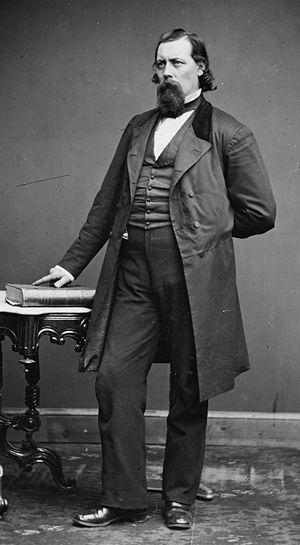
Ward Hill Lamon était un ami de longue date mais aussi le garde du corps du président des États-Unis, Abraham Lincoln qu'il a souvent protégé de son physique imposant. Étant envoyé à Richmond en Virginie, il était fameusement absent du théâtre Ford, le 14 avril 1865, la nuit où Lincoln s'est fait assassiner. Hormis ses activités de protection, Lamon a aussi profité de sa proximité avec Lincoln pour écrire ses souvenirs et une biographie. Cette relation particulière, mais aussi la personnalité même de Lamon, ont fait l'objet de commentaires et de critiques depuis le XIXᵉ siècle jusqu'à nos jours.